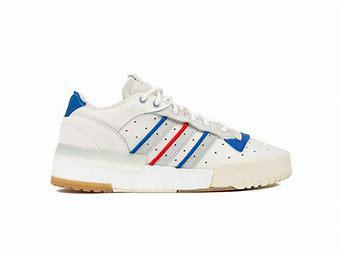
Brand: adidas
Model: originals Adidas Originals Rivalry Rm